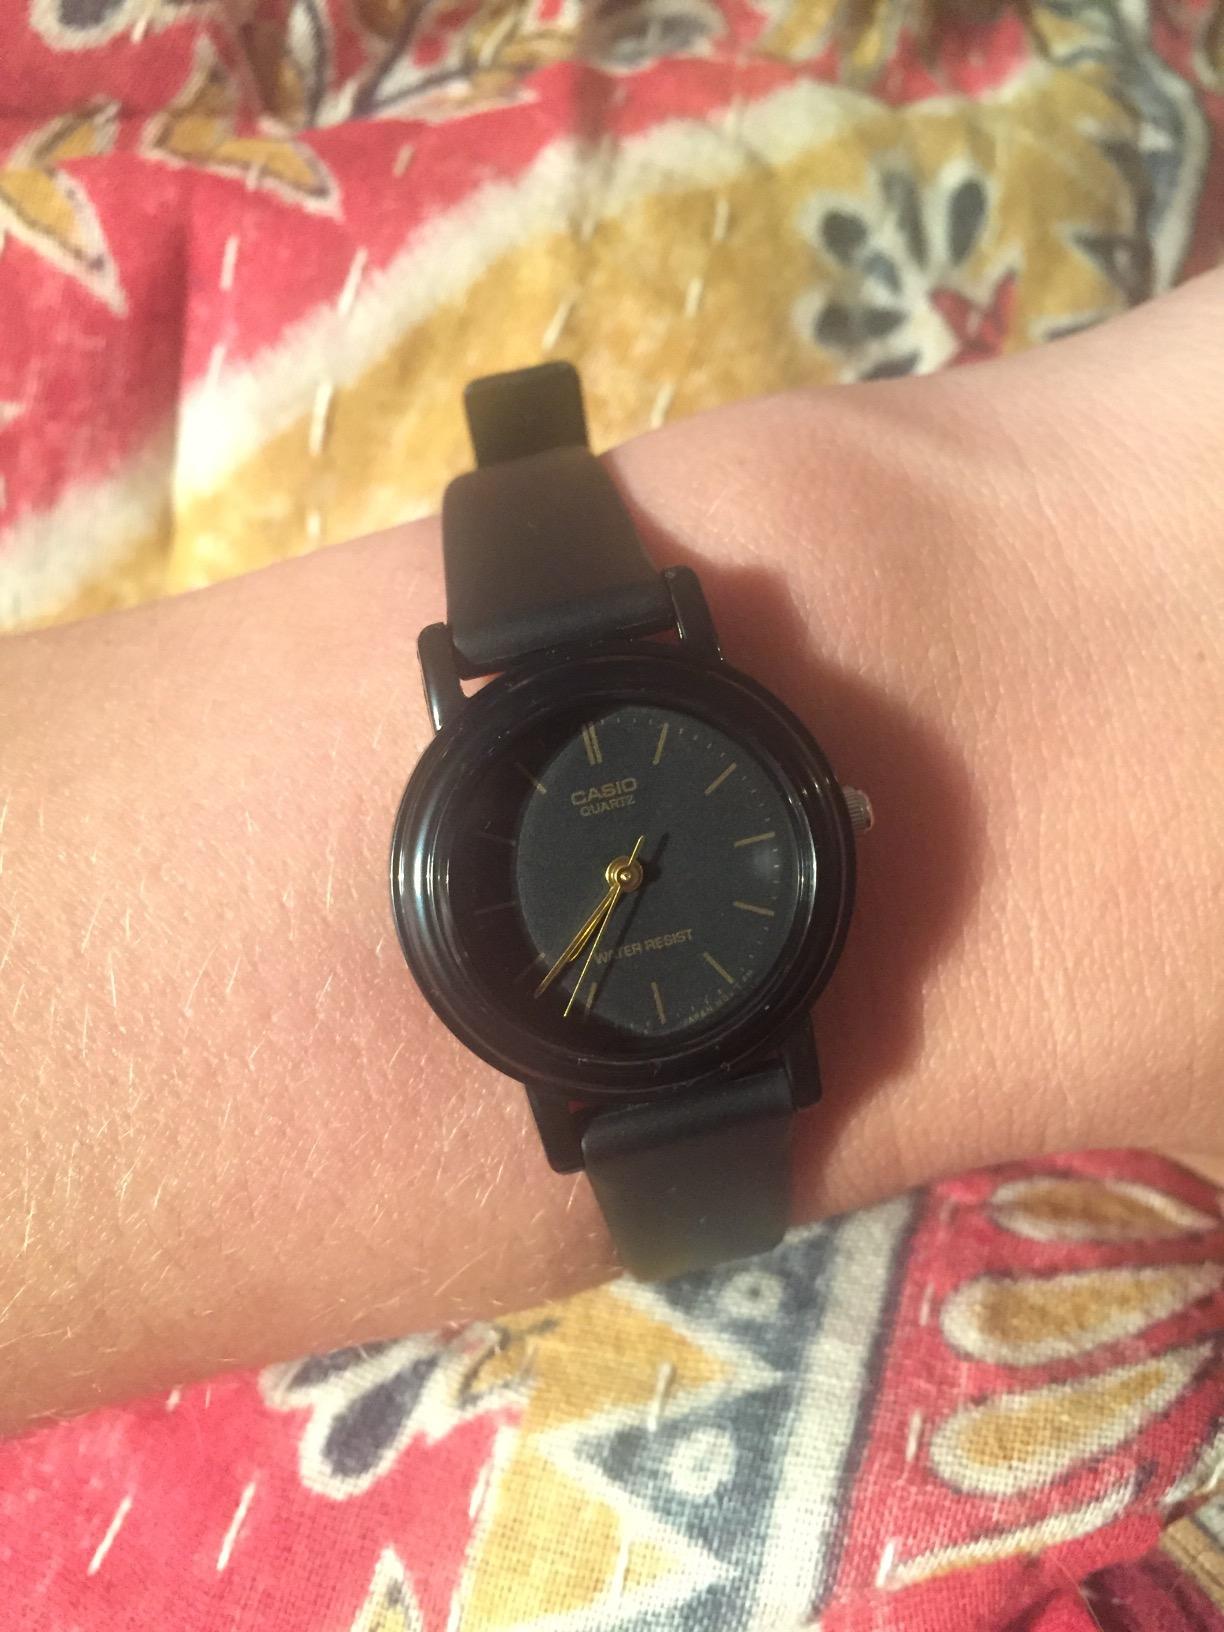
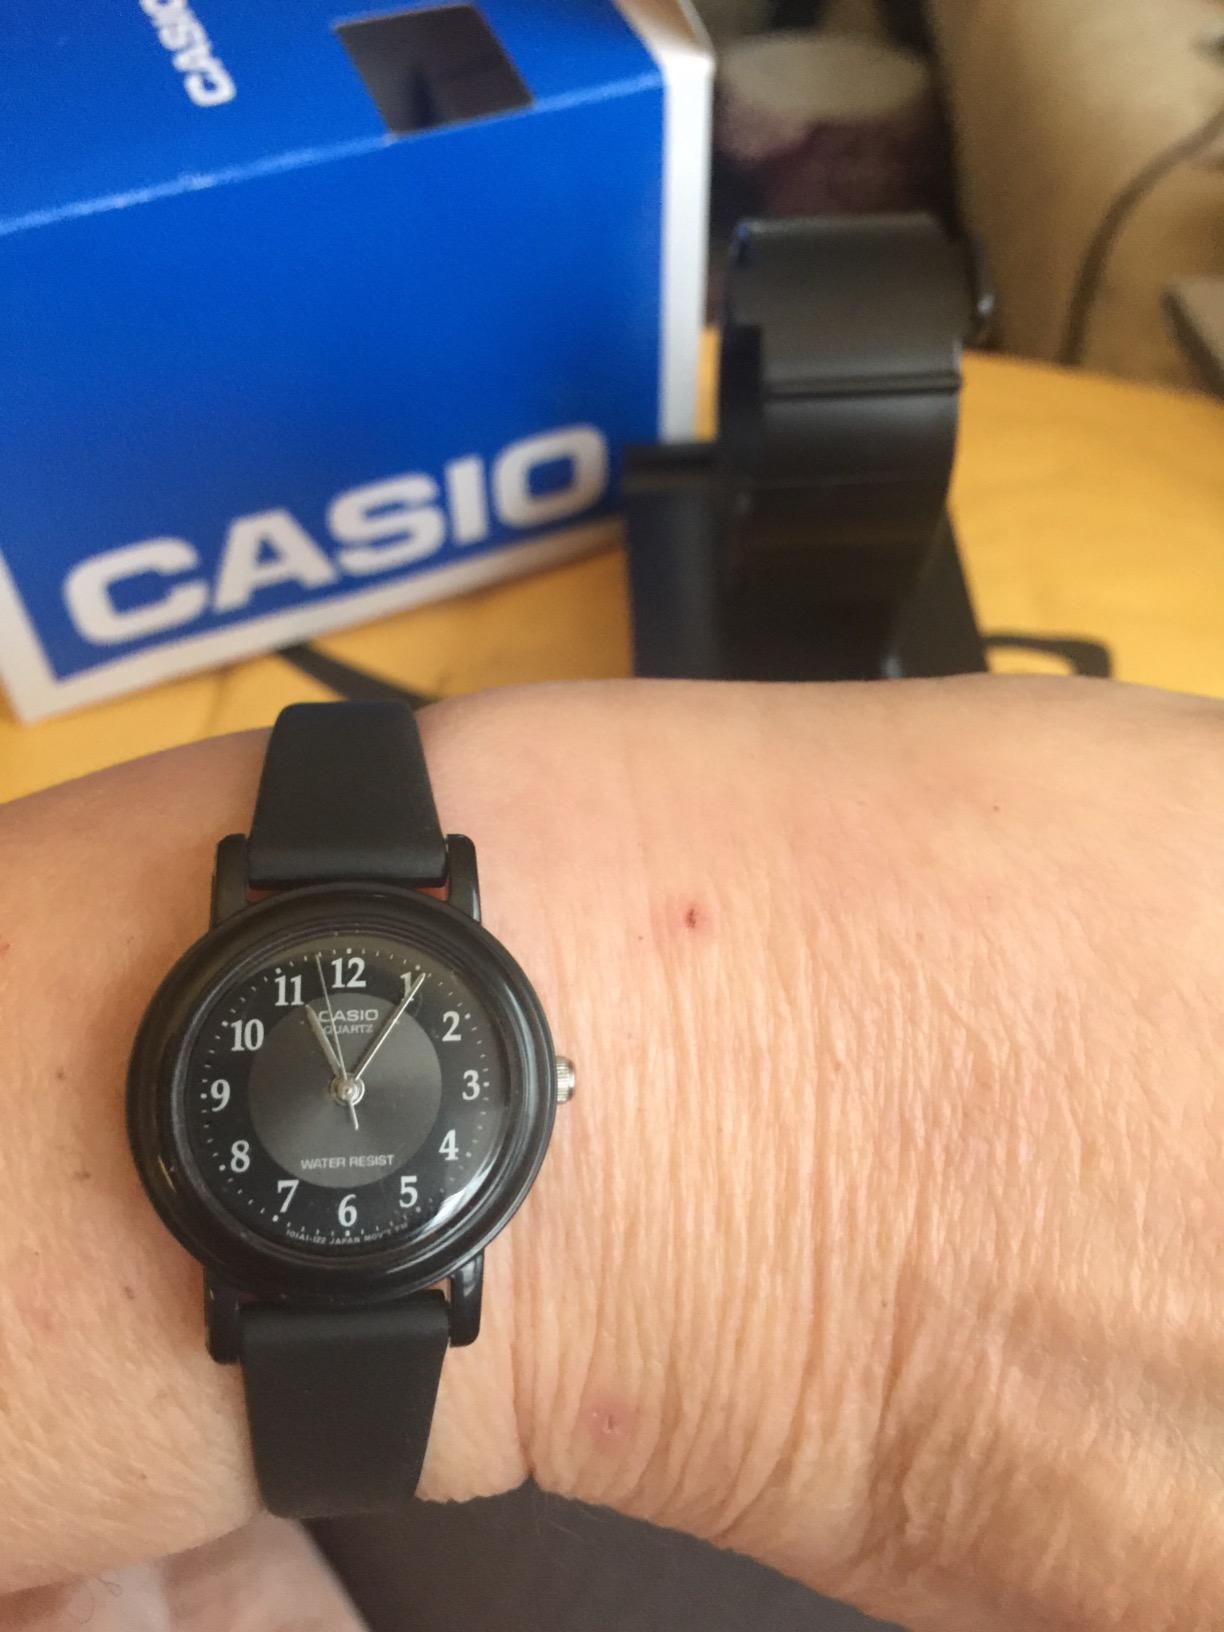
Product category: accessories_watch
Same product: no